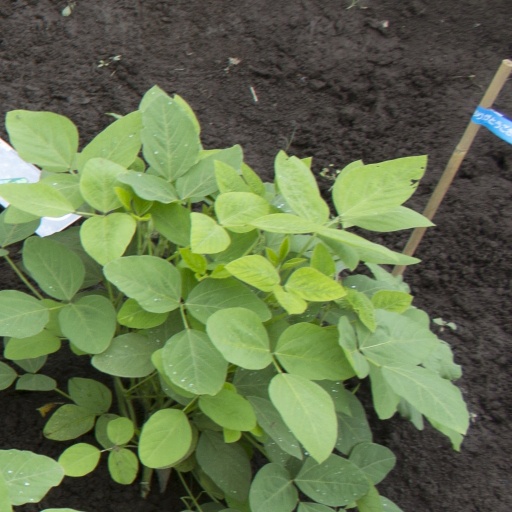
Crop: soybean